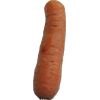
Label: Carrot 1